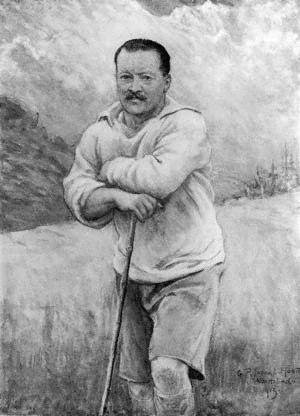
Charles Granville Bruce (1866-1939) Русский: Чарльз Гранвиль Брюс (1866-1939)
Charles Granville Bruce, né le 7 avril 1866 à Londres et mort le 12 juillet 1939 dans cette même ville, est un militaire et alpiniste britannique spécialiste de l'exploration de l'Himalaya.